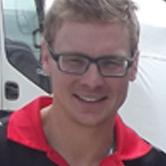
Age: 26